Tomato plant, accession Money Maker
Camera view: vertical (180 deg); turntable rotation: 240 degrees
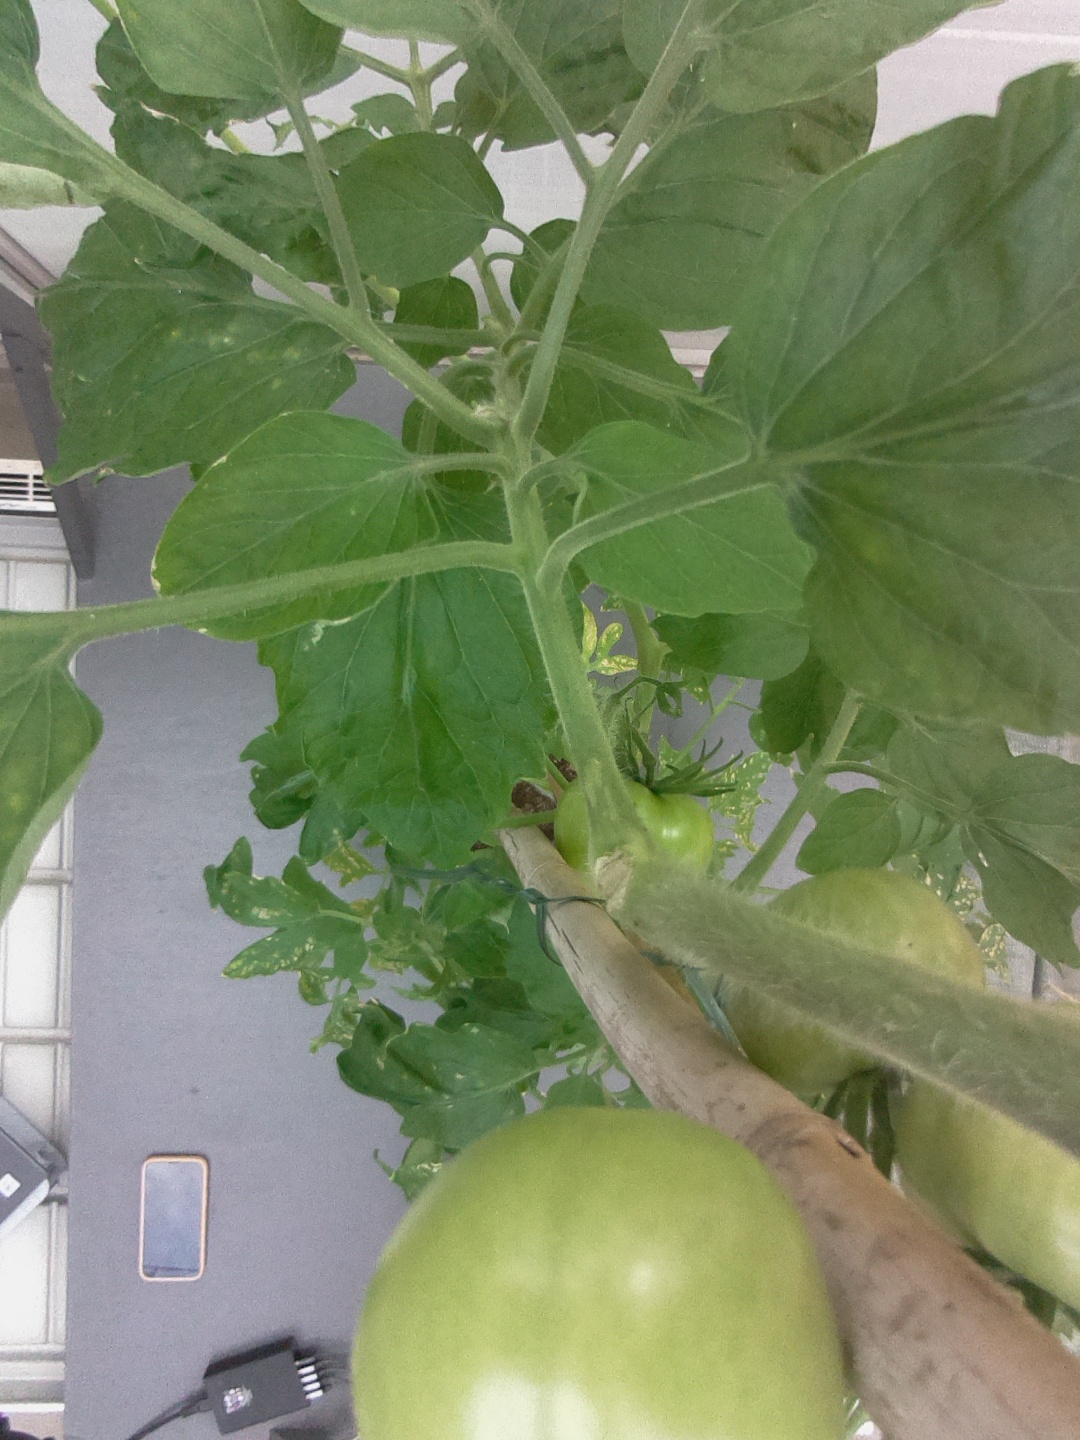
BBCH growth stage 73: 30%-40% of final fruit size